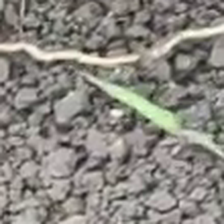
Weed species: Digitaria_SP_(Digitaria Sanguinalis )